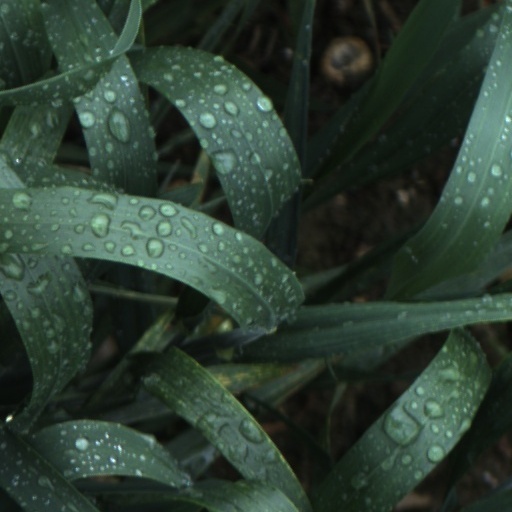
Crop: wheat